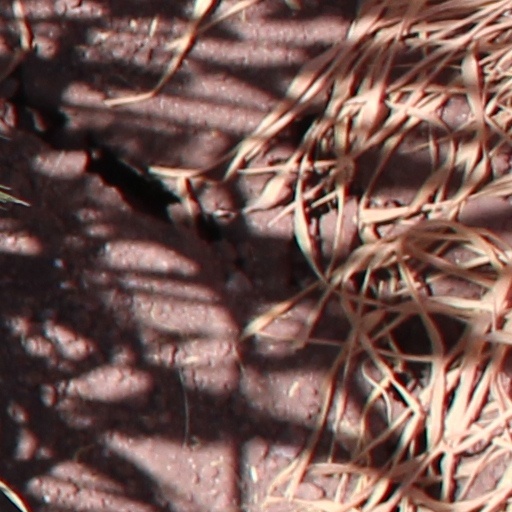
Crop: wheat